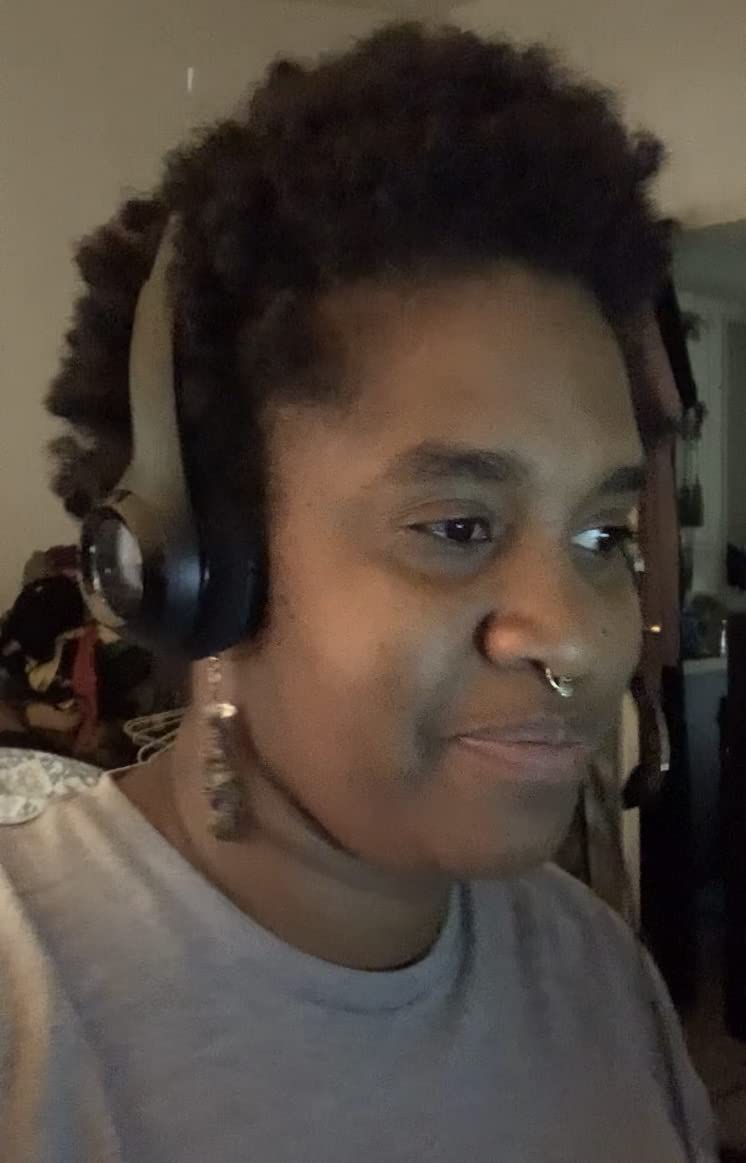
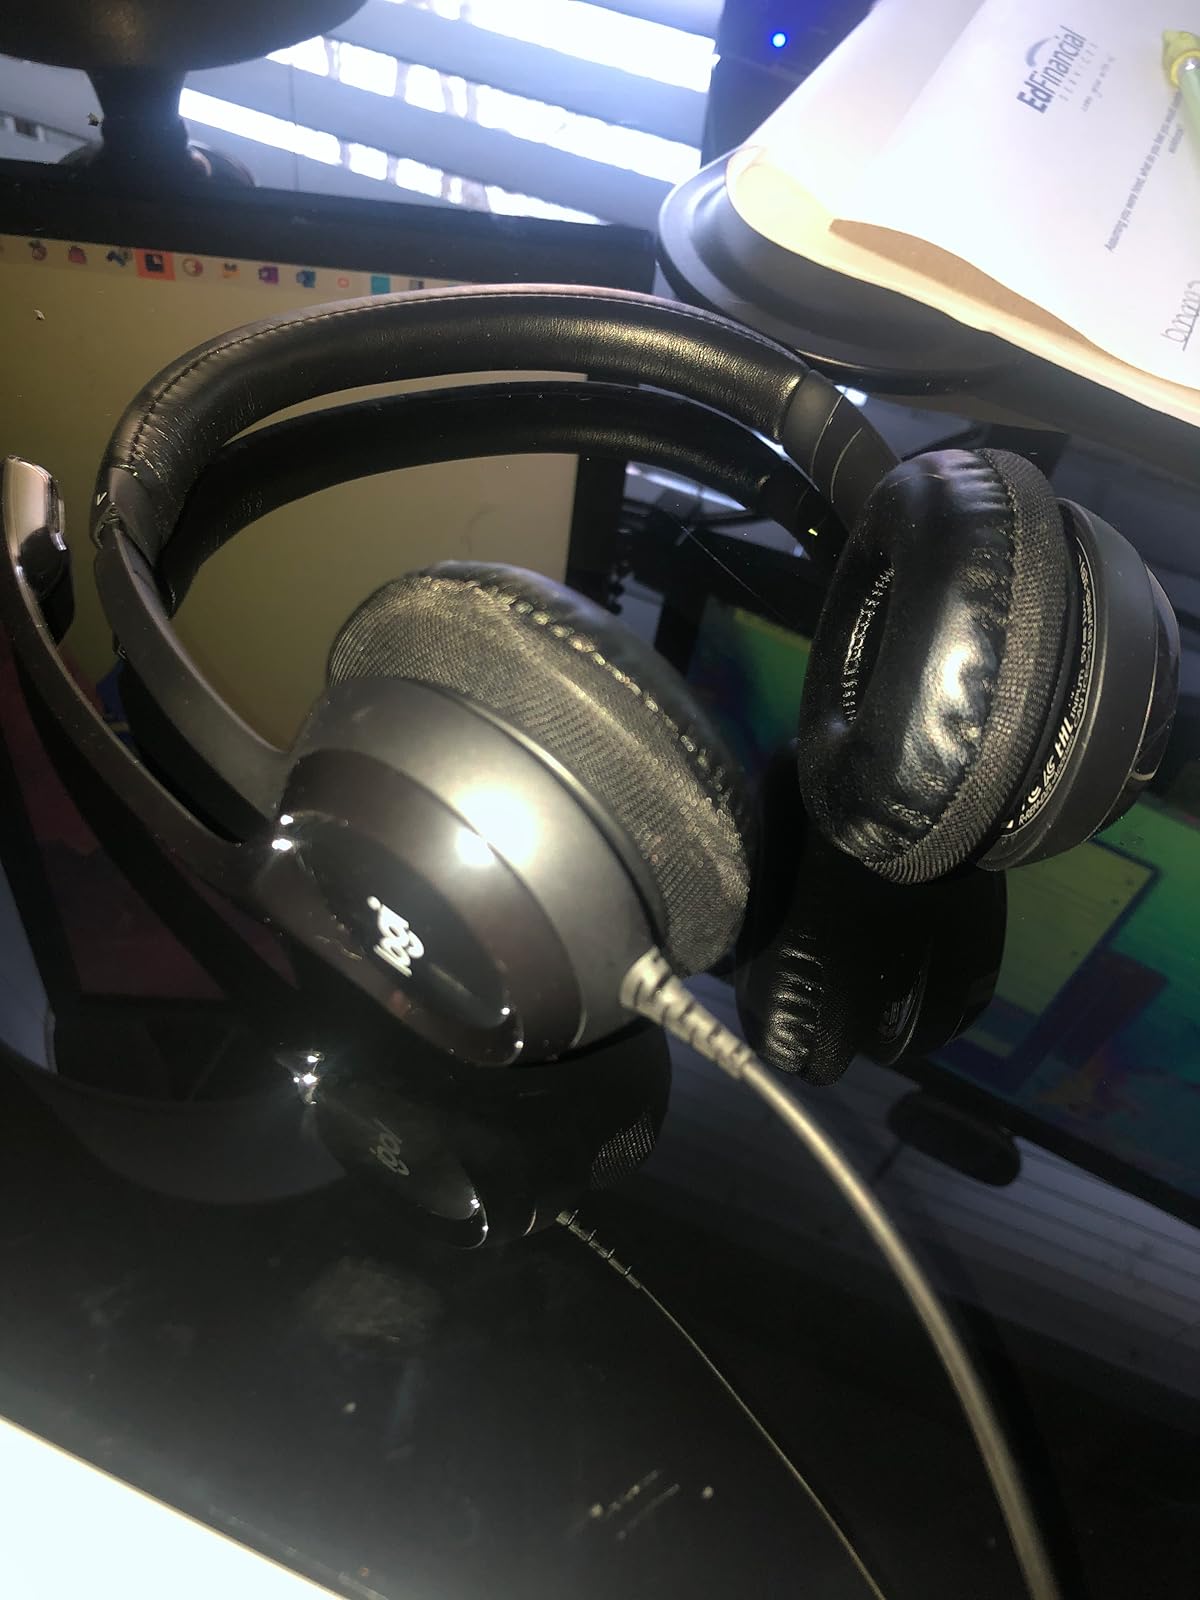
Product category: headphones
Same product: yes